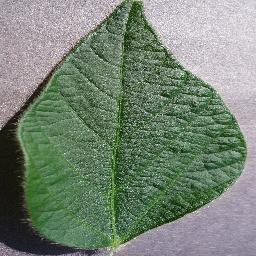
Label: Soybean___healthy